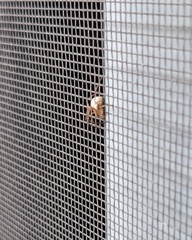
Species: Lactrodectus_hesperus